DEAP

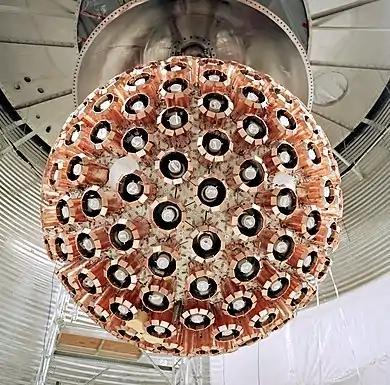
DEAP-3600 detector during construction in 2014

DEAP (Dark matter Experiment using Argon Pulse-shape discrimination) is a direct dark matter search experiment which uses liquid argon as a target material. DEAP utilizes background discrimination based on the characteristic scintillation pulse-shape of argon. A first-generation detector (DEAP-1) with a 7 kg target mass was operated at Queen's University to test the performance of pulse-shape discrimination at low recoil energies in liquid argon. DEAP-1 was then moved to SNOLAB, 2 km below Earth's surface, in October 2007 and collected data into 2011.